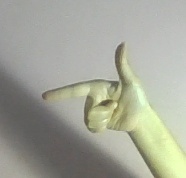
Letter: yaa